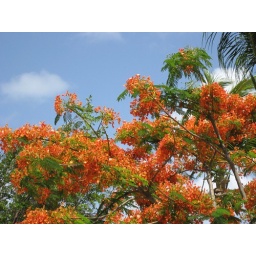
Pretty orange trees all over St. Martin.